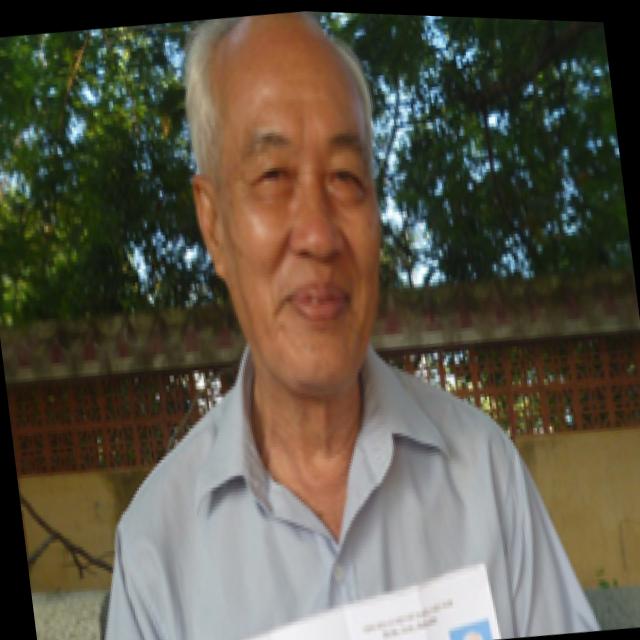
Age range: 65+